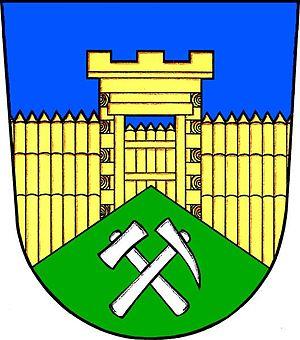
Srubec est une commune du district de České Budějovice, dans la région de Bohême-du-Sud, en République tchèque. Sa population s'élevait à 2 716 habitants en 2020.